Jesse Carver

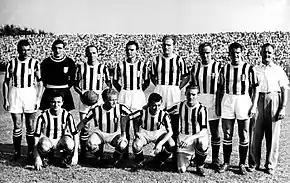
Carver (standing, first from right) as Juventus coach in the 1950–51 season

Football writer Brian Glanville who was close to Jesse in Italy, revealed in recent years, that months after accepting the Coventry job, Carver was offered the England manager's job but turned it down because he had given his word to City chairman Erle Shanks. The FA were prepared to sack Walter Winterbottom to make the position his.